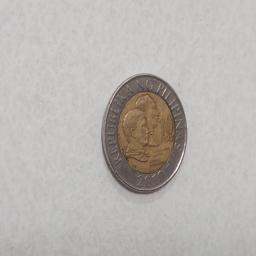
Label: 10_Old_Front